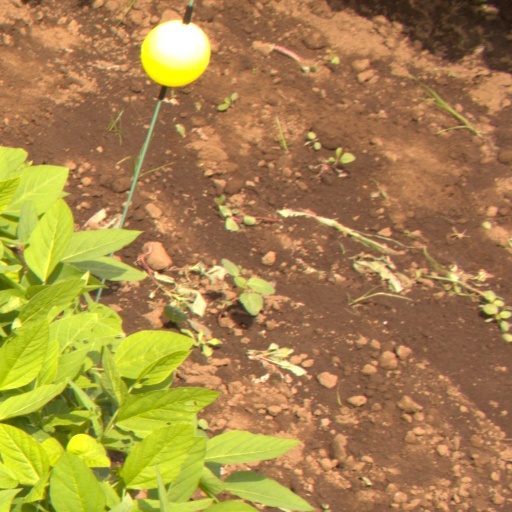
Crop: soybean